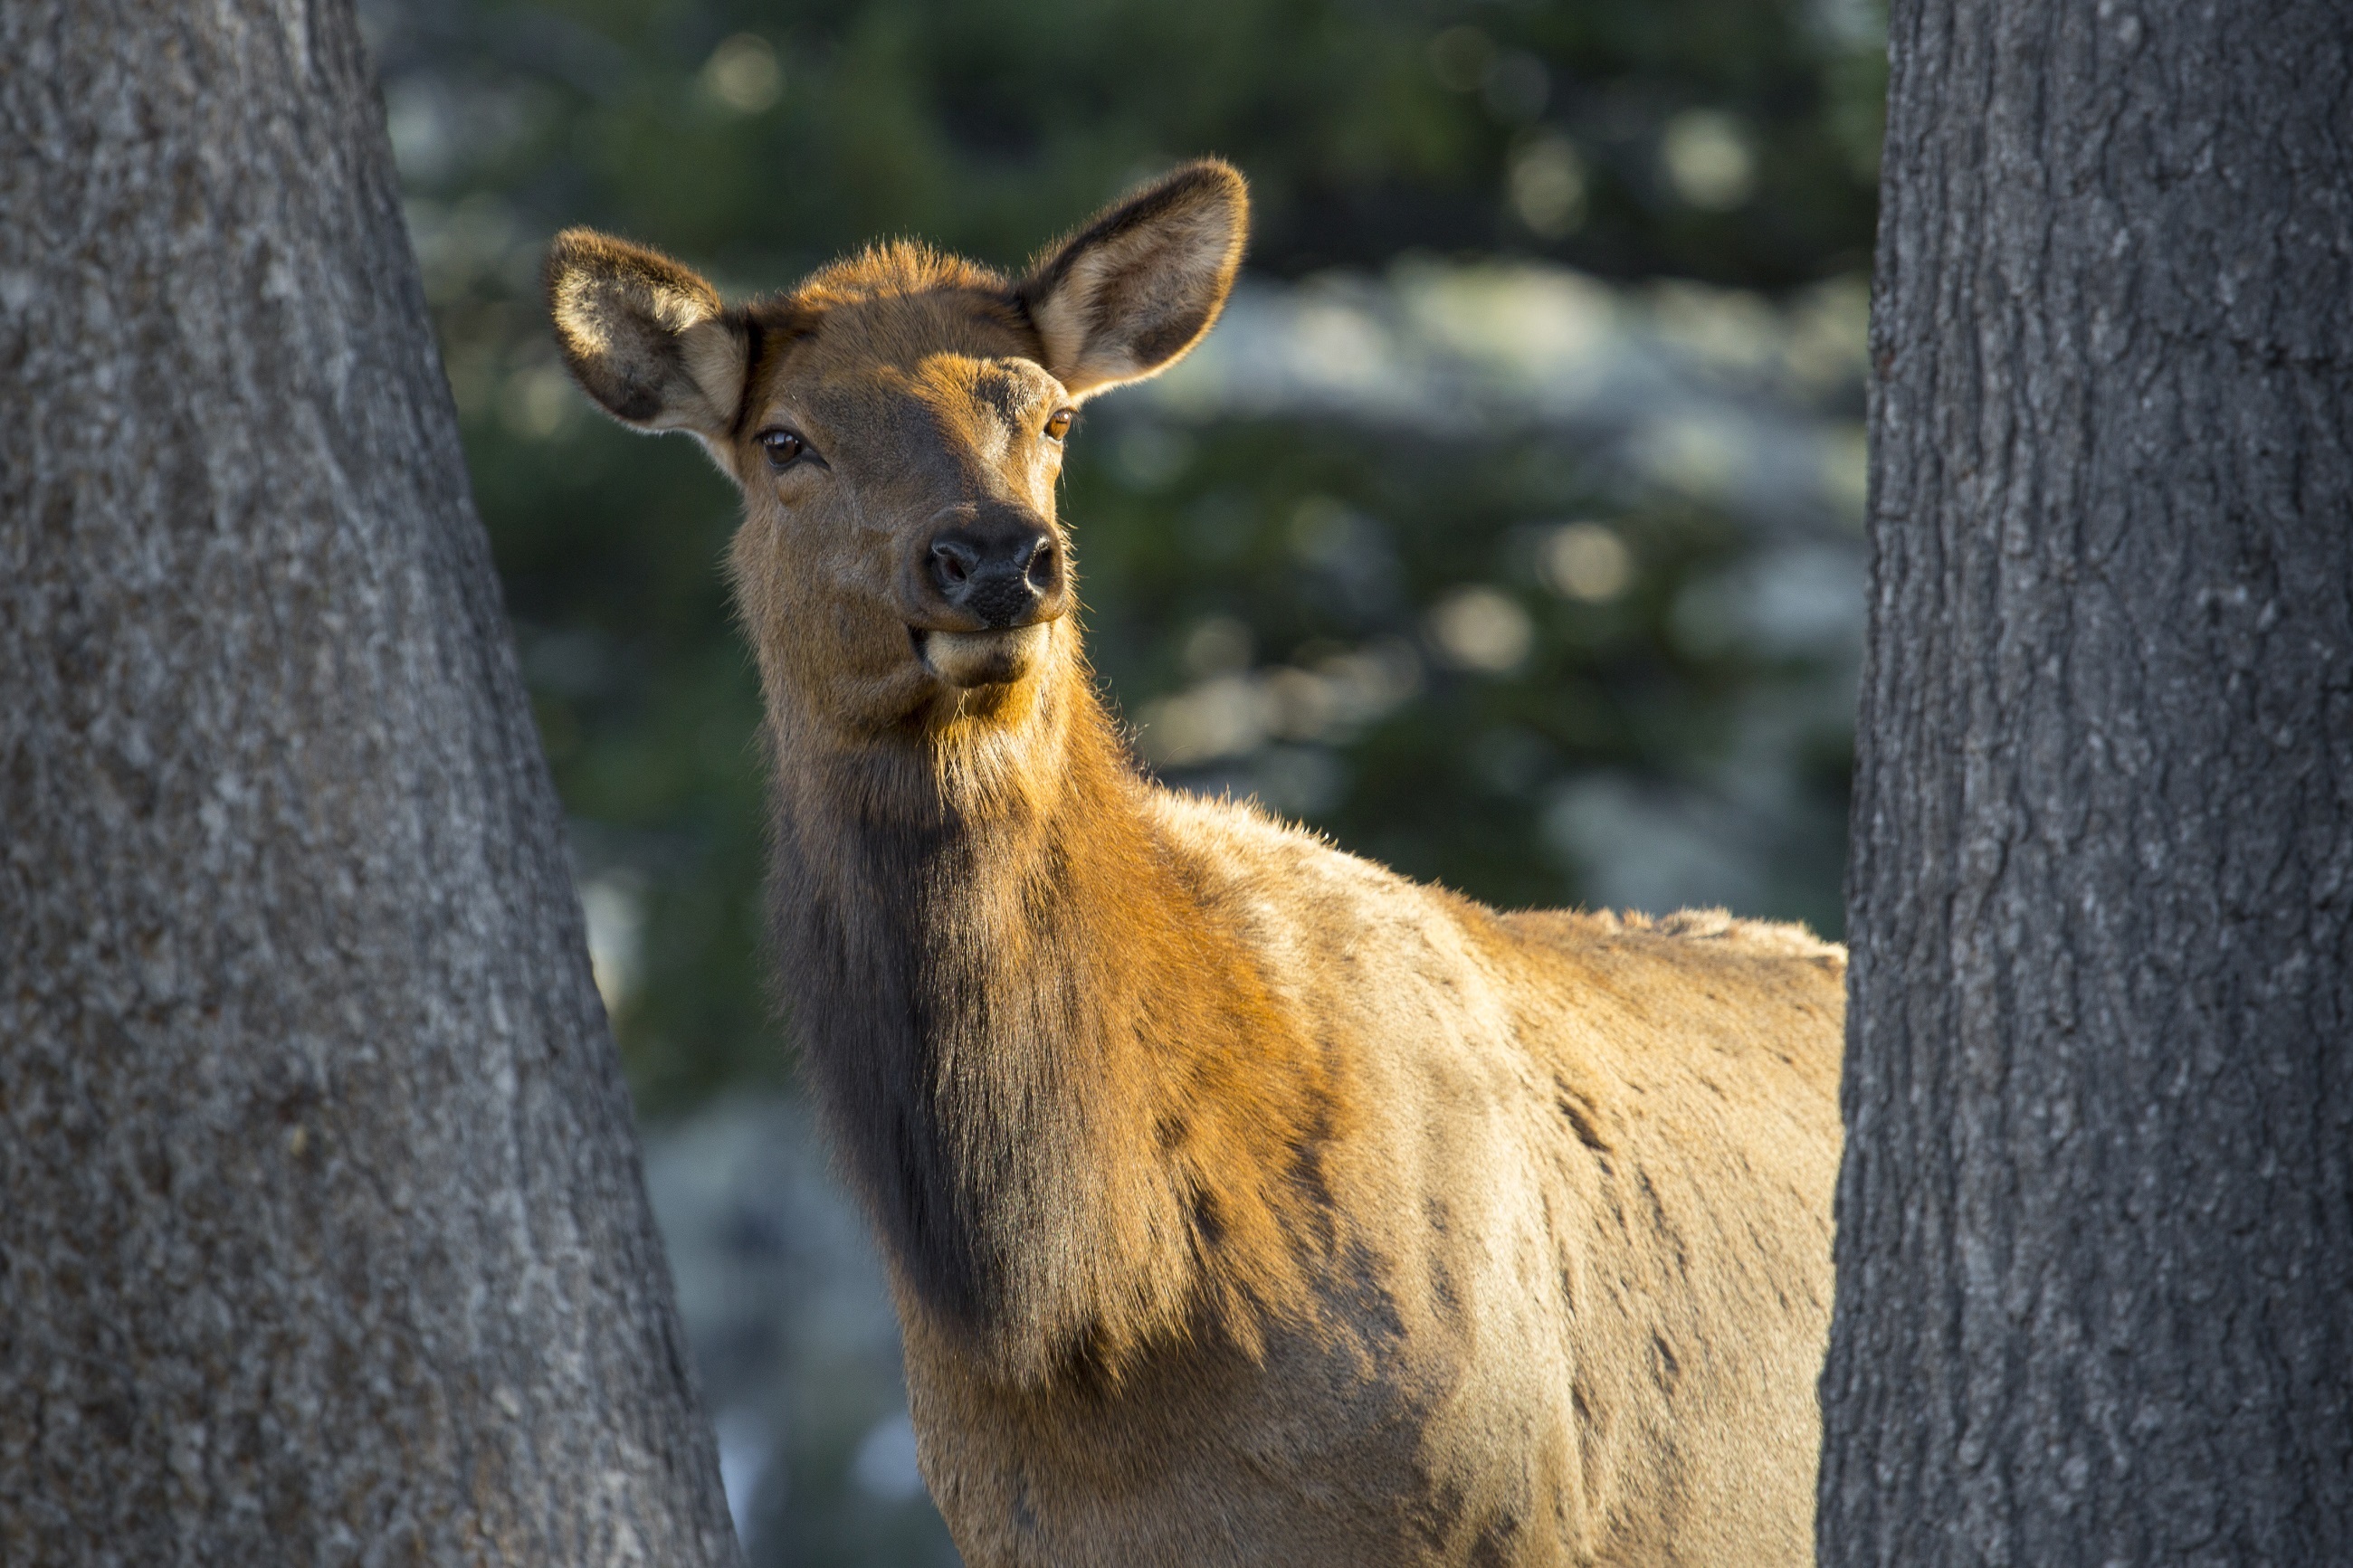
nature, forest, looking, female, wildlife, wild, deer, zoo, fur, portrait, cow, scenic, mammal, fauna, face, eyes, head, vertebrate, elk, white tailed deer